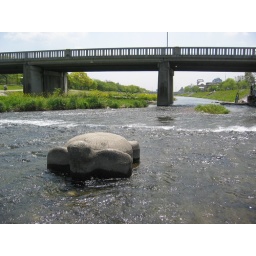
swimming turtle in the Kamogawa